History of education in Kentucky

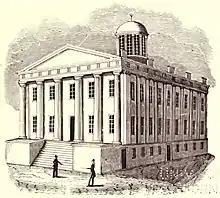
Medical Hall at Transylvania University in Lexington; it burned down in 1863.

The mountain districts had very low levels of literacy until well into the 20th century. Schools were scarce and offered only a few months of classes for a few years. The problem of adult illiteracy led to the introduction of adult literacy classes, typified by "Moonlight Schools" introduced by Cora Wilson Stewart in Rowan County 1911. In 1914, the state extended moonlight schools to all counties. In the following two years, 40,000 adults were taught to read and write.